Drain–Coos Bay stage line

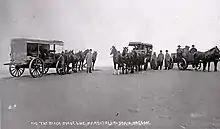
Stages on the south beach

Once at the south beach, travellers disembarked and were picked up by another set of stages. Freight was also transhipped from boat to wagon. Ahead of them was a sandy beach, approximately 20 miles long running south toward Coos Bay. The beach vehicles had purpose-built wide wheels so they would not sink into the sand.